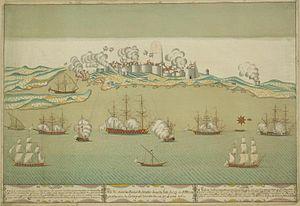
Le bombardement de Larache, appelé à l'époque des faits l'« affaire de Larache », est une expédition lancée en juin 1765 par la marine française contre la ville marocaine de Larache à la suite de bombardements qui ont eu lieu la même année sur les villes de Salé et Rabat. Il s'agit d'une défaite occidentale face à des forces locales dans le cadre des campagnes coloniales.
Le Maroc, ou depuis 1957, en forme longue le royaume du Maroc, autrefois l'Empire chérifien, est un État unitaire régionalisé situé en Afrique du Nord. Son régime politique est une monarchie constitutionnelle. Sa capitale est Rabat et sa plus grande ville Casablanca.
1765 est une année commune commençant un mardi.